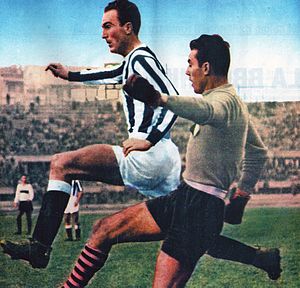
John Angelo Hansen
John Hansen i kamp for  Juventus FC 1951-52
John Angelo Valdemar Østergaard Hansen var en dansk fodboldspiller, der bl.a. spillede for Boldklubben Frem.